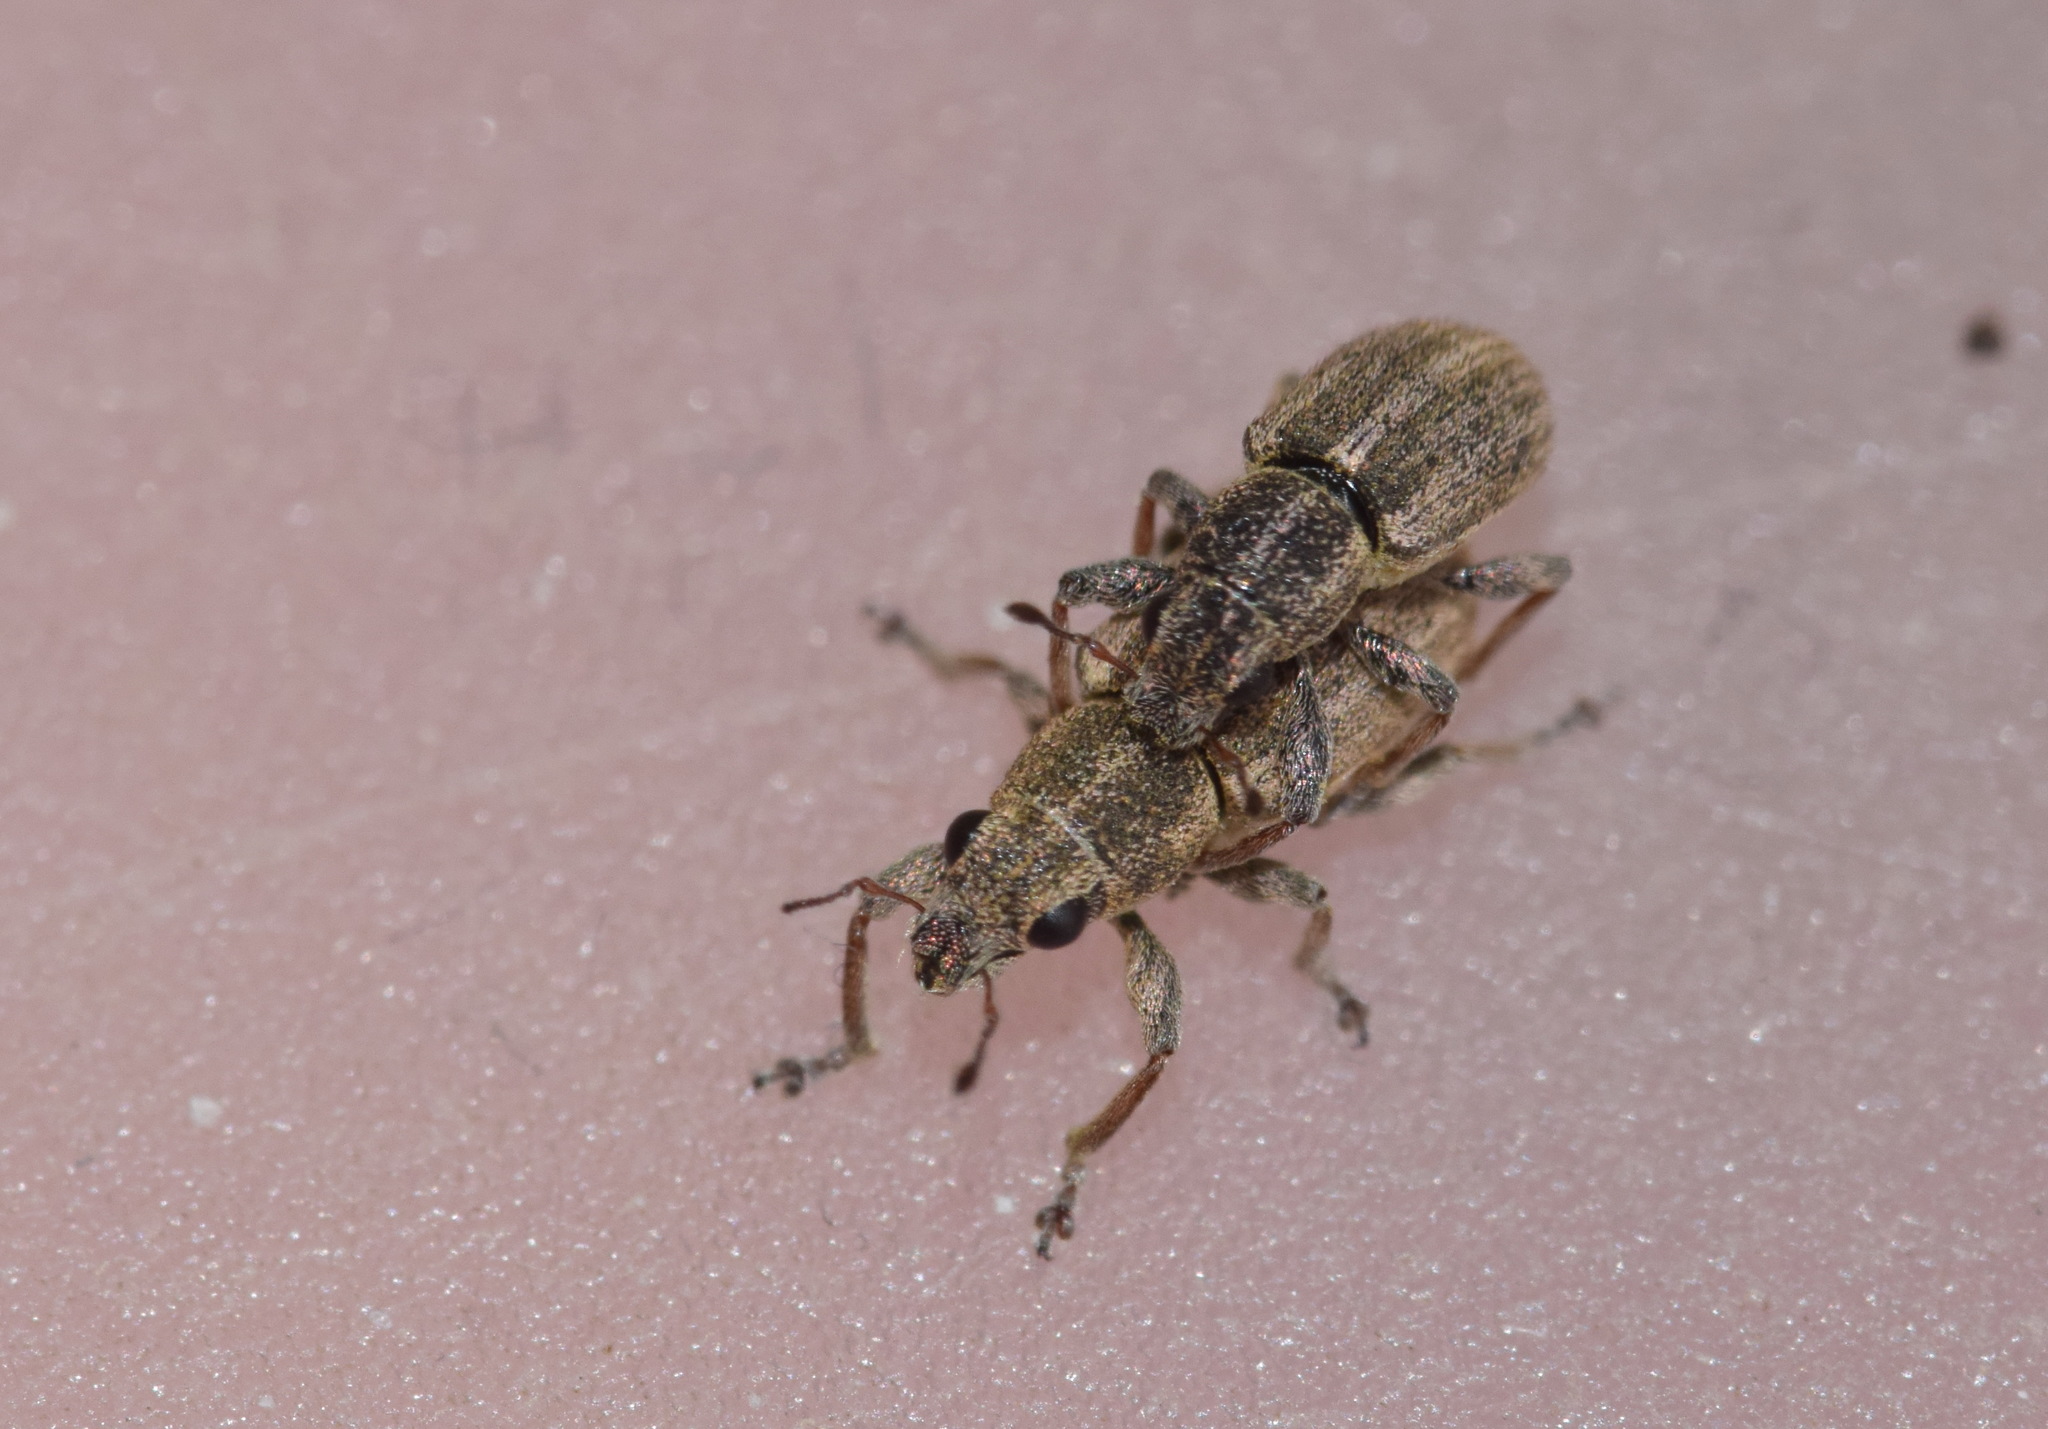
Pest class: pea_leaf_weevil